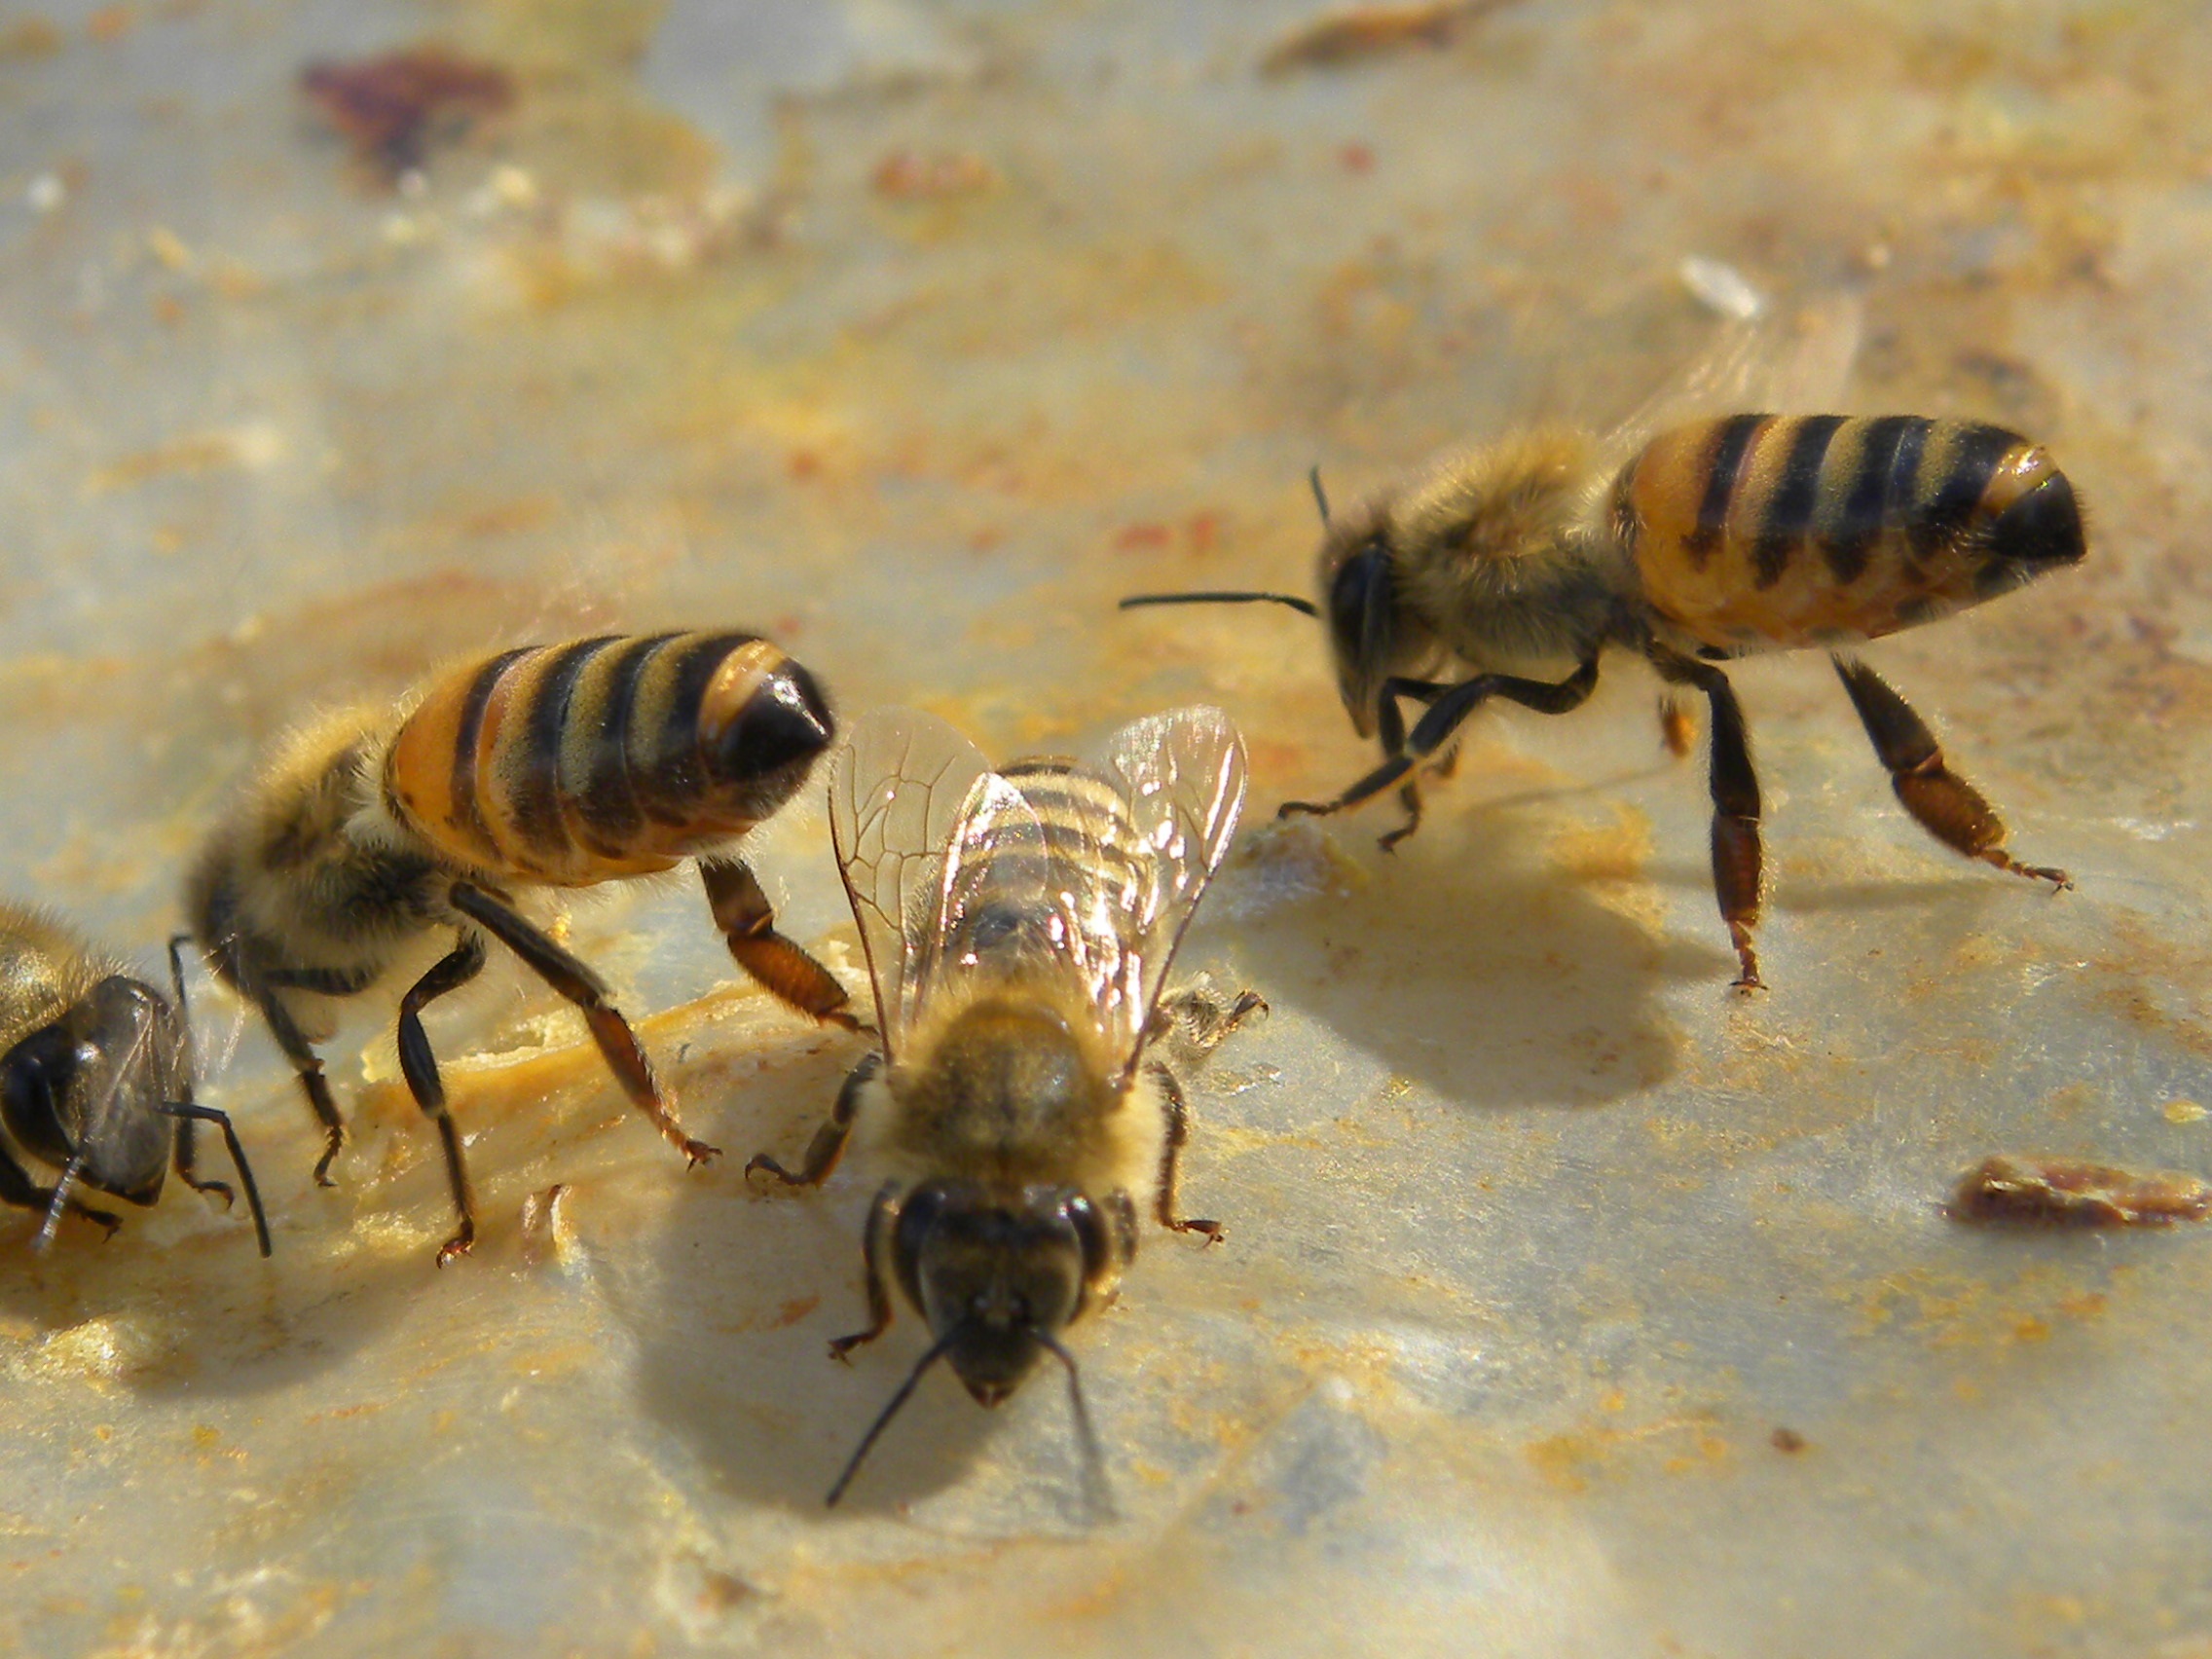
wildlife, insect, fauna, invertebrate, close up, animals, bee, pest, bees, macro photography, arthropod, honey bee, honey bees, membrane winged insect